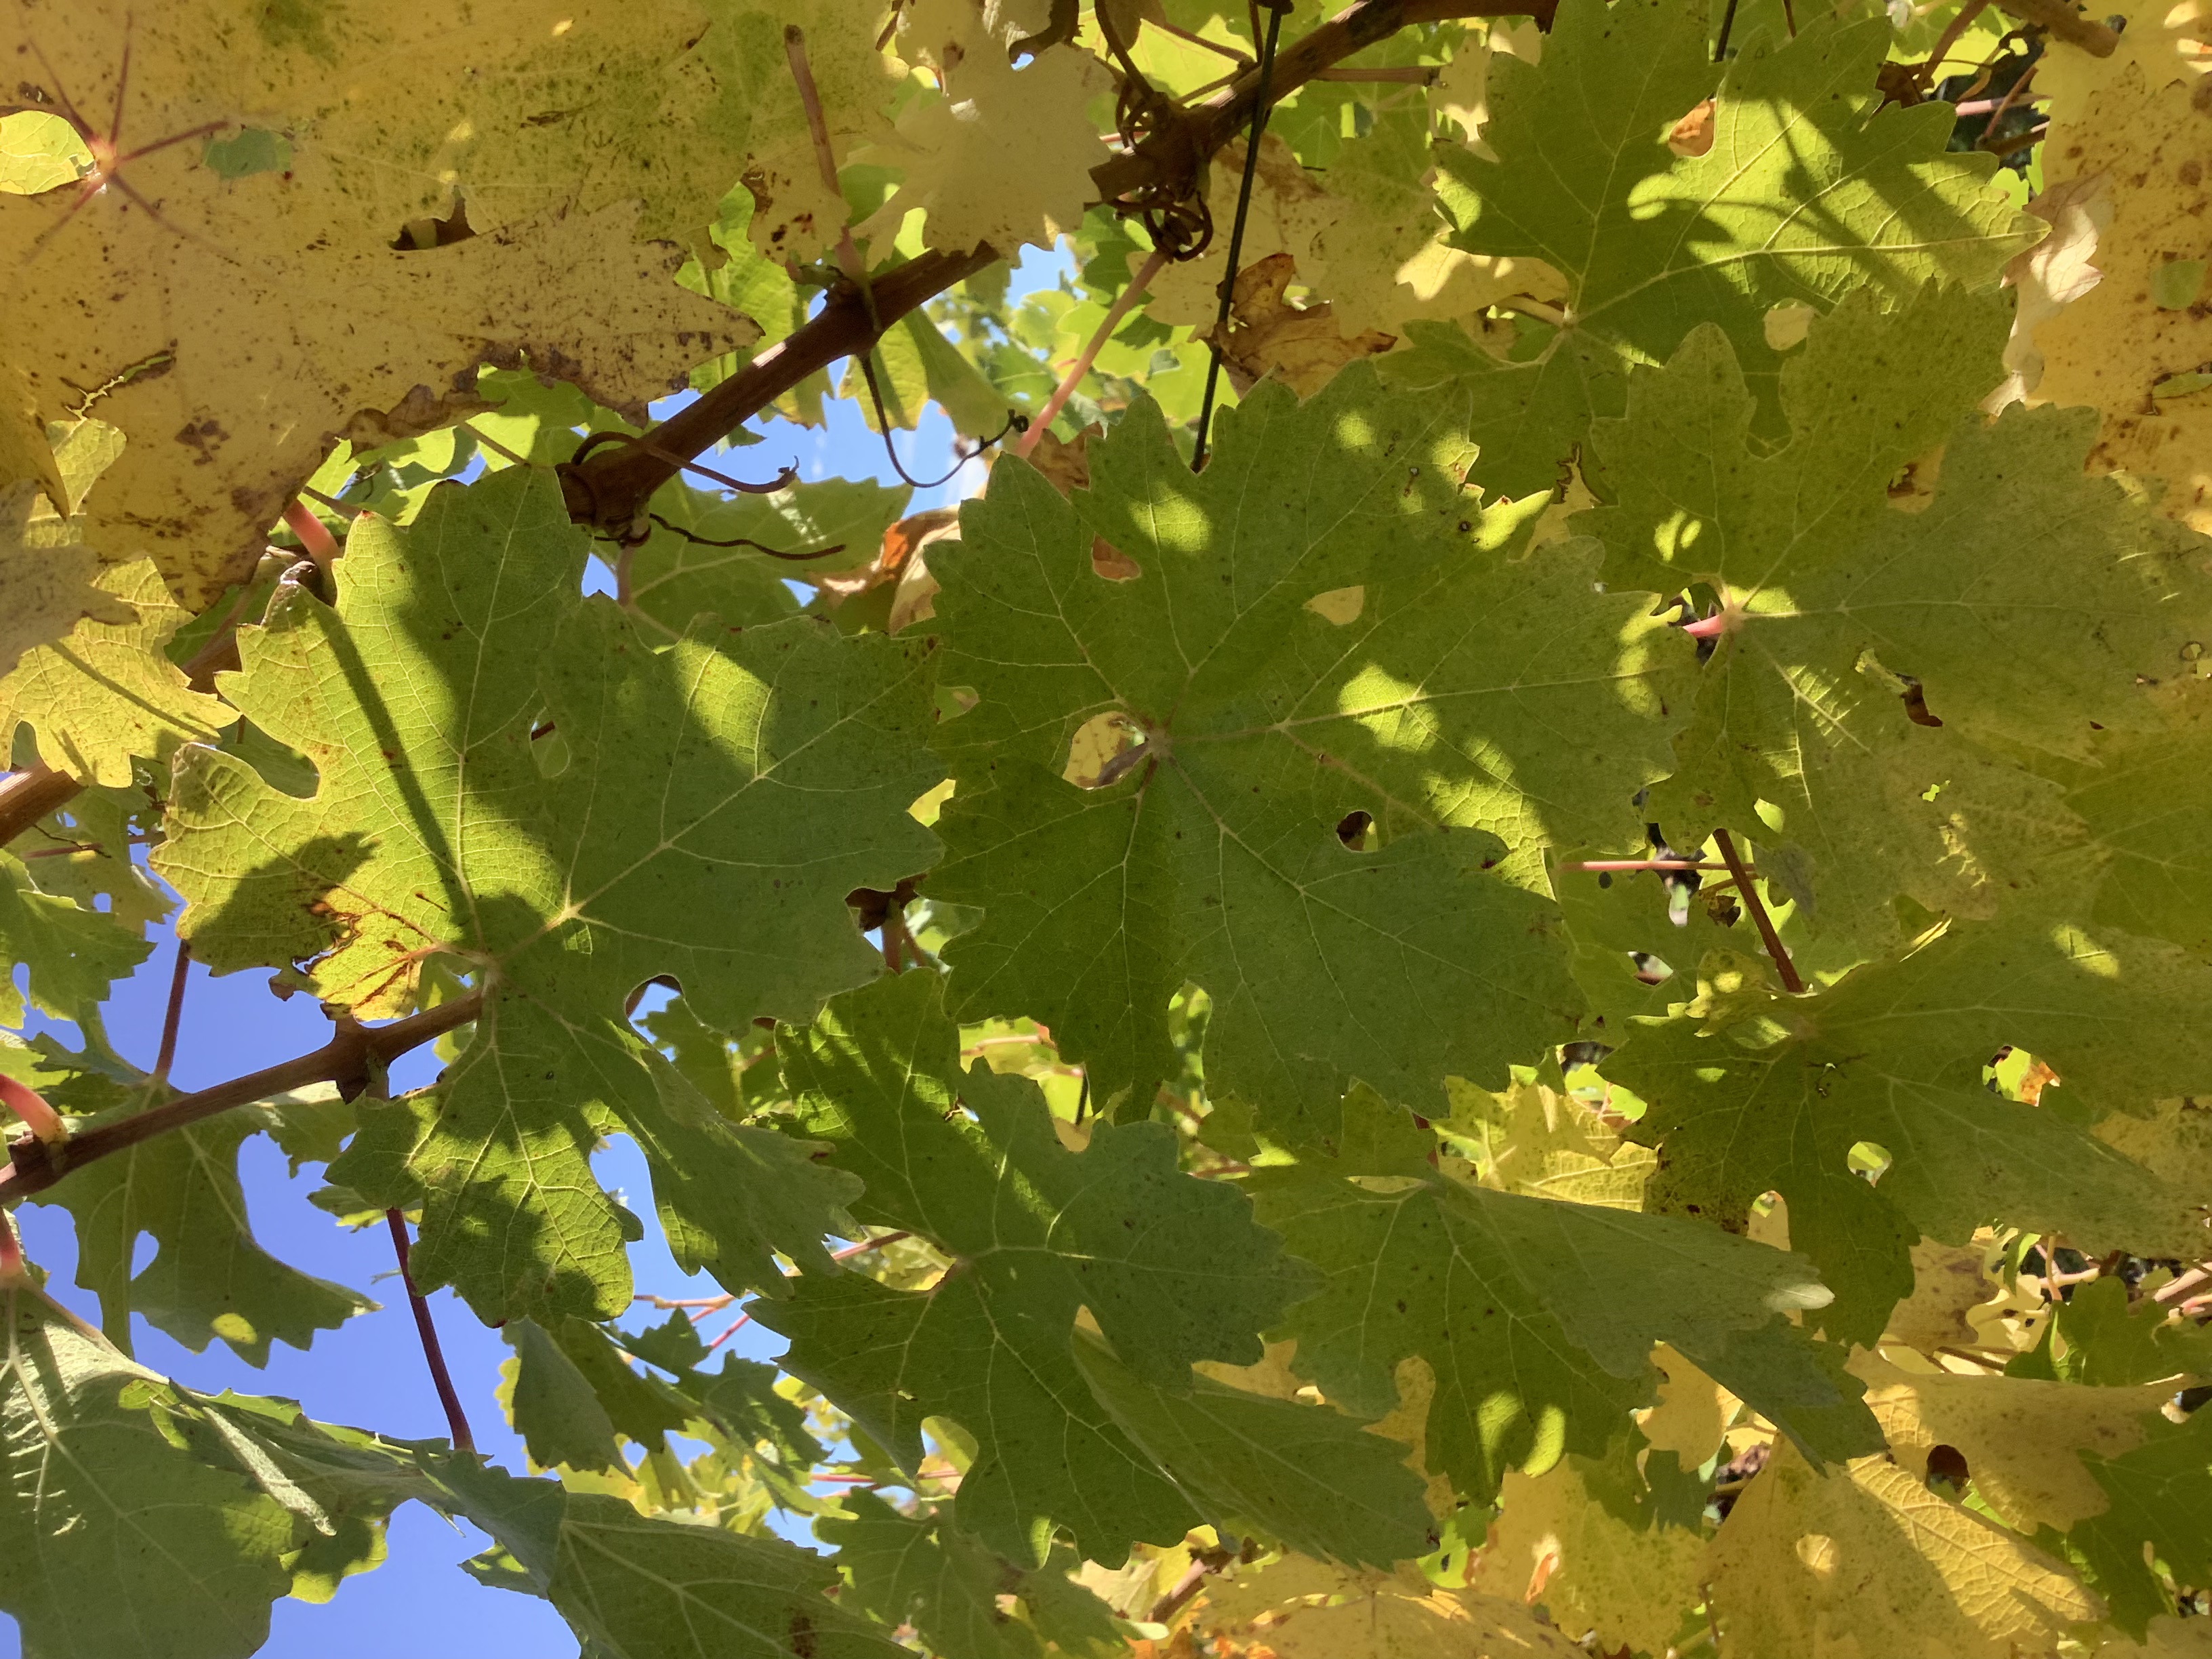
Label: No Virus